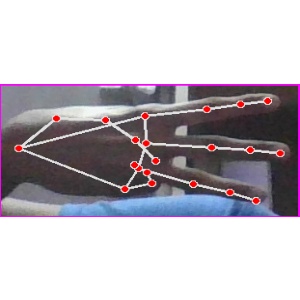
अक्षर: भ